Fodero Dining Car Company

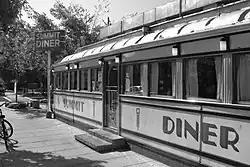
Summit Diner in Summit, New Jersey

The Fodero Dining Car Company (1933–1981) was a diner manufacturer located in Newark and later Bloomfield, New Jersey. It was founded by Italian immigrant Joseph Fodero, who formed the company after constructing diners with P. J. Tierney Sons and Kullman Industries.